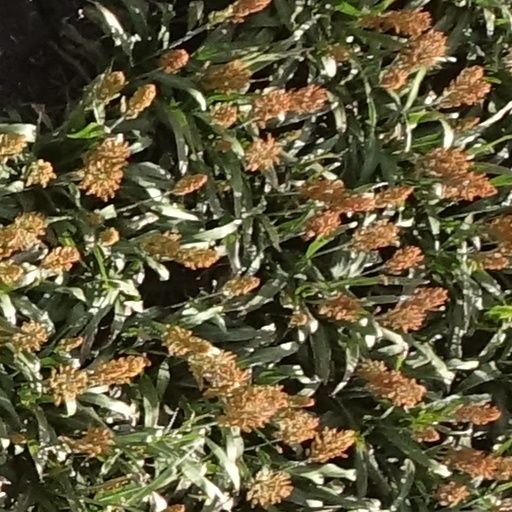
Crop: sorghum